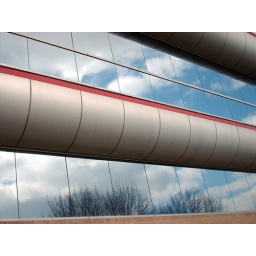
Reflections of the sky in the windows of the 4 Riverplace building in downtown Dayton, Ohio. Cool, eh!